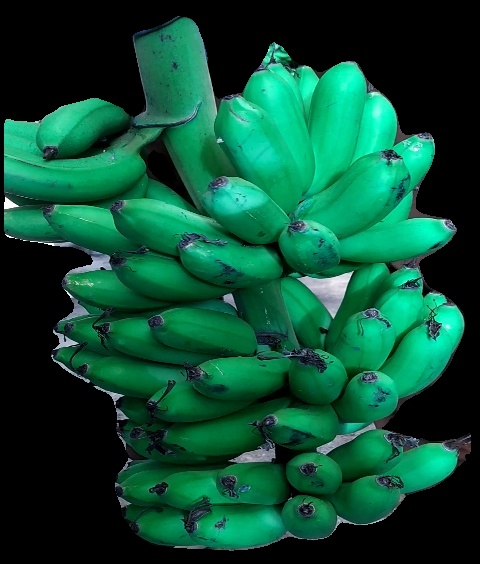
Variety: rasbale
Grade: grade1